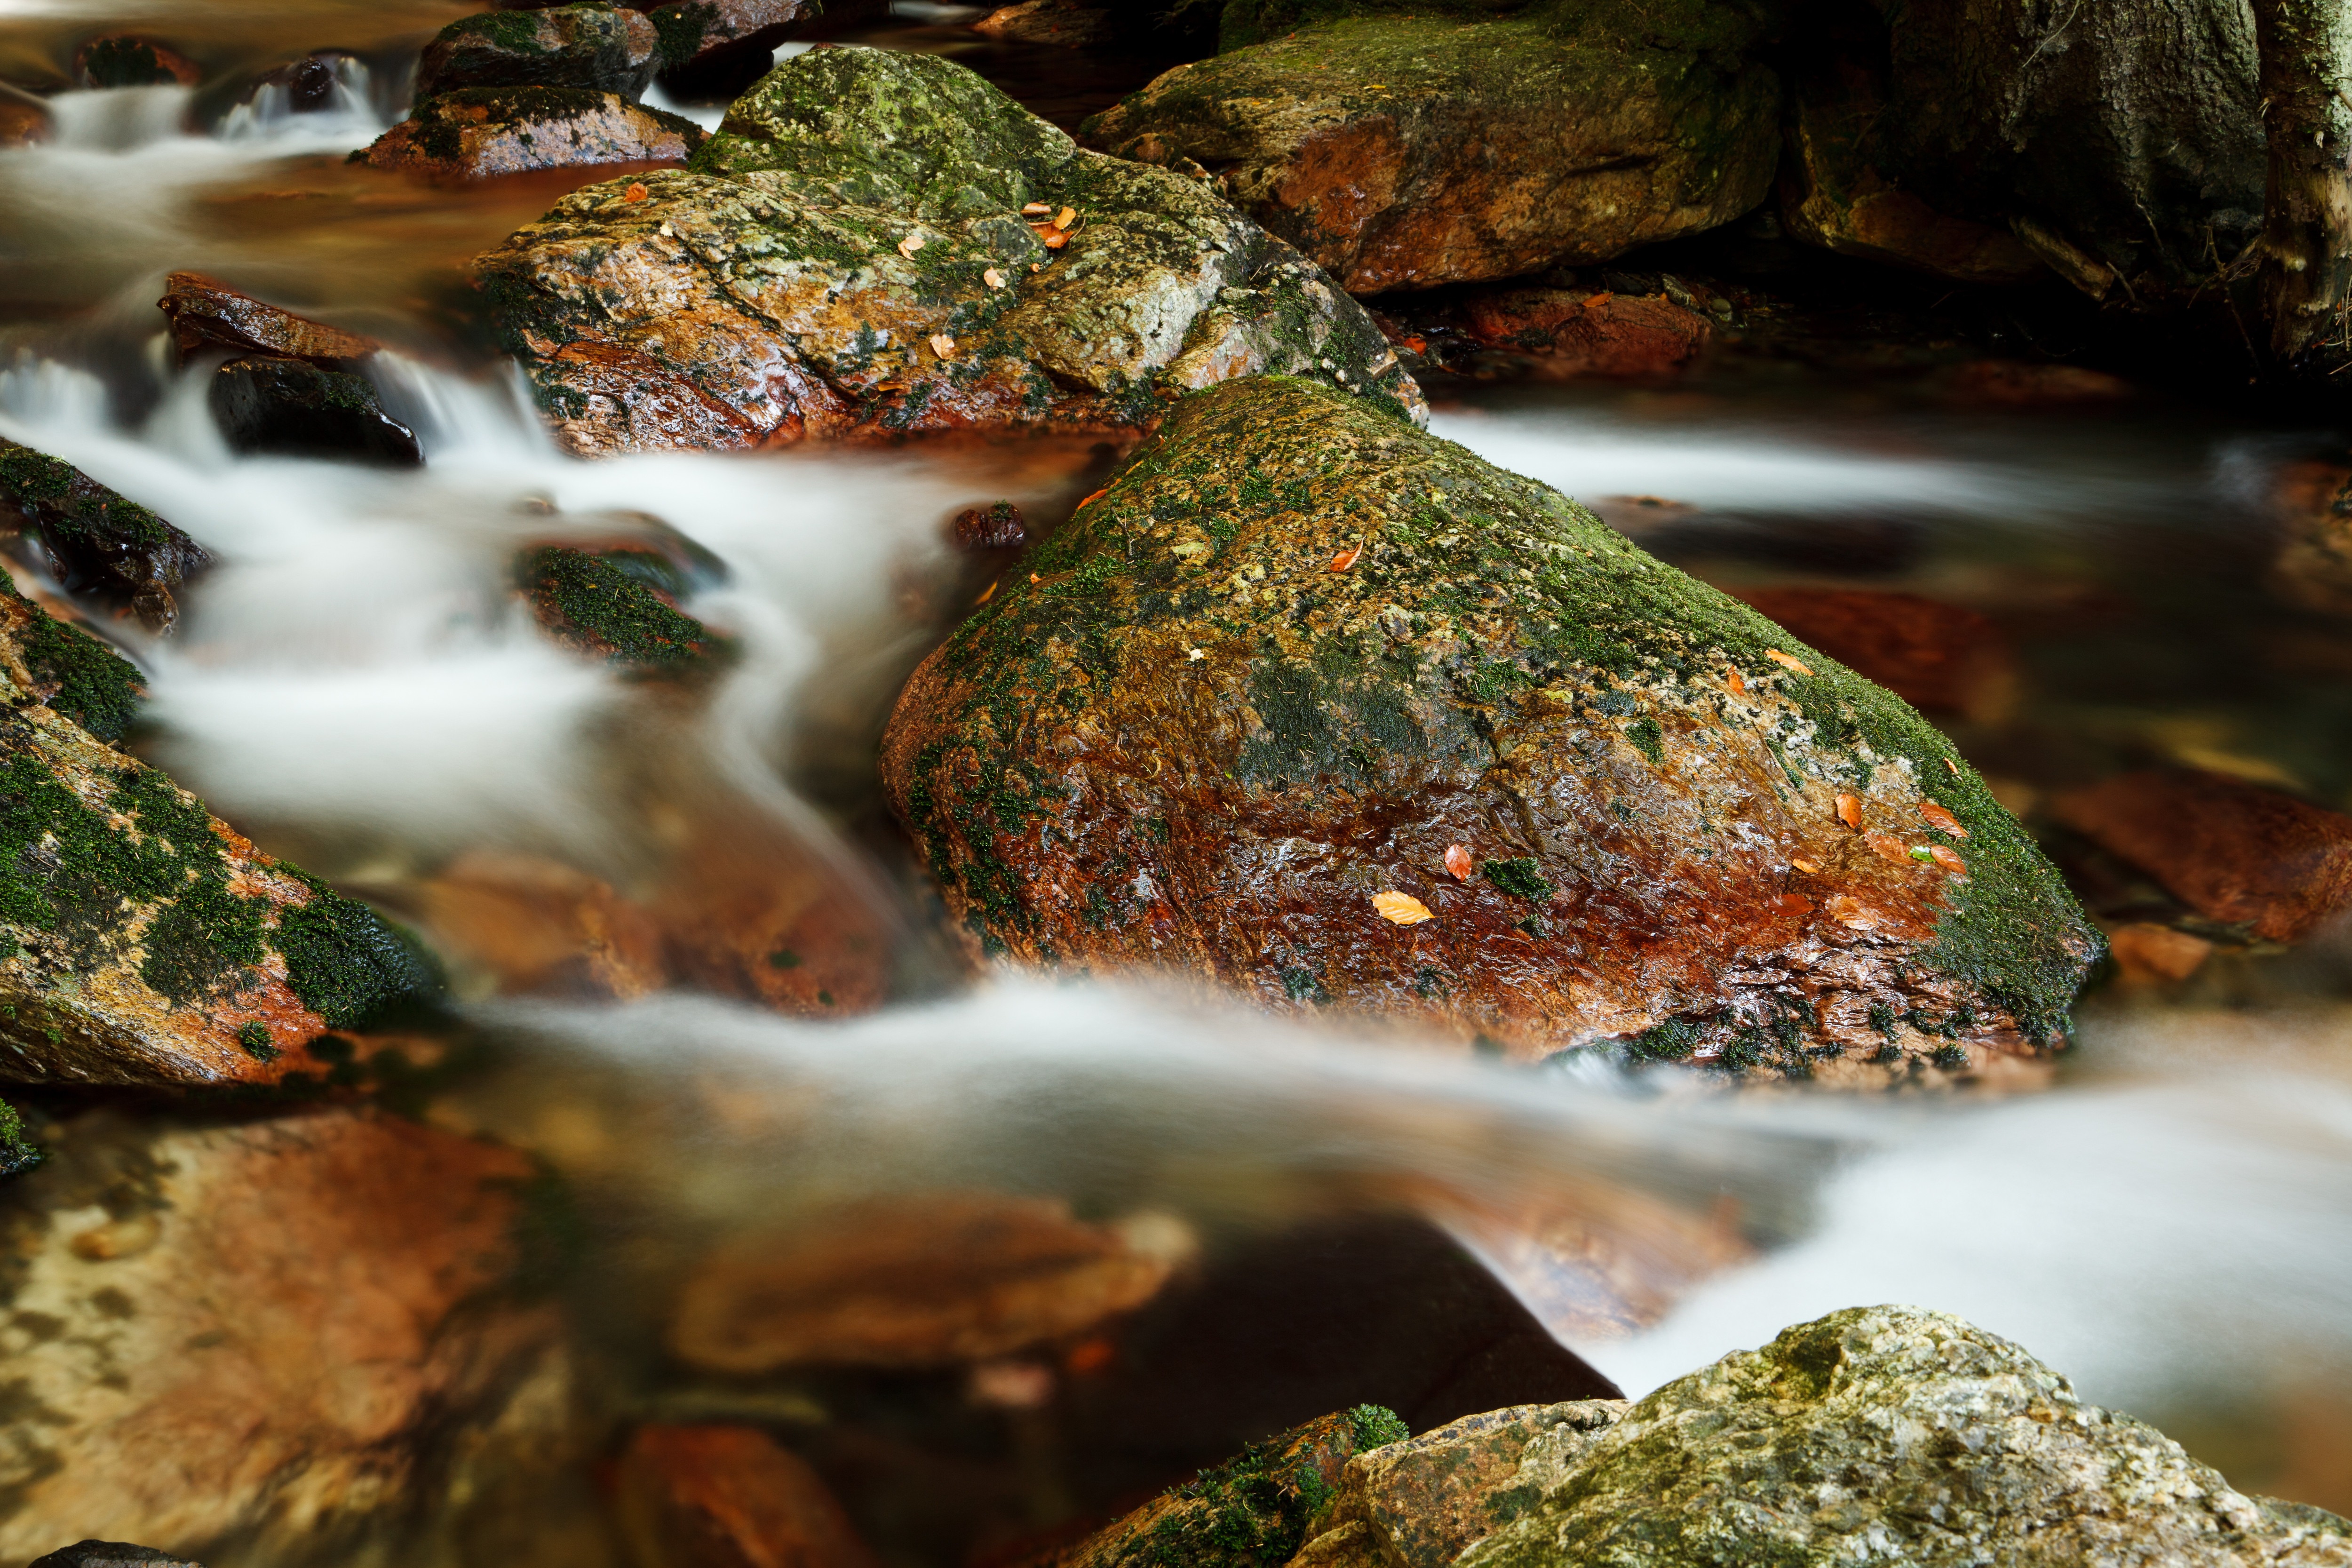
water, nature, forest, rock, leaf, river, wildlife, stream, autumn, flora, fauna, close up, rocks, habitat, water feature, macro photography, natural environment